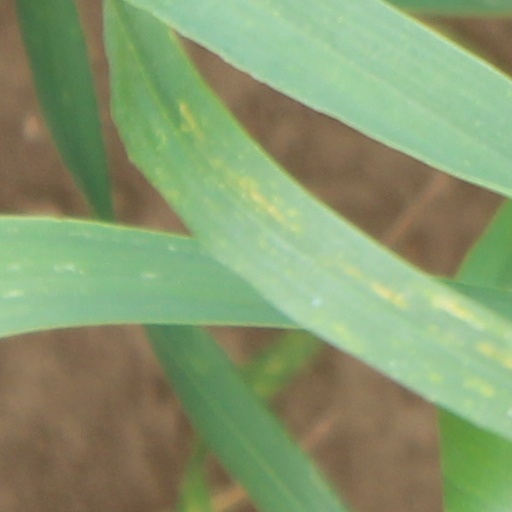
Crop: wheat